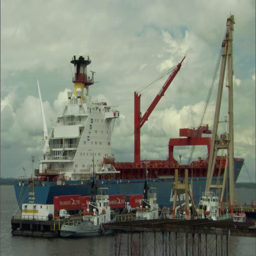
container ship anchored at a dock